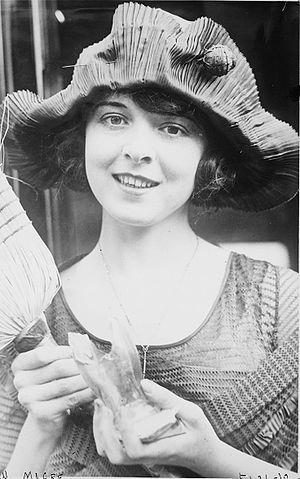
Colleen Moore est une actrice américaine né le 19 août 1900 et décédée le 25 janvier 1988.